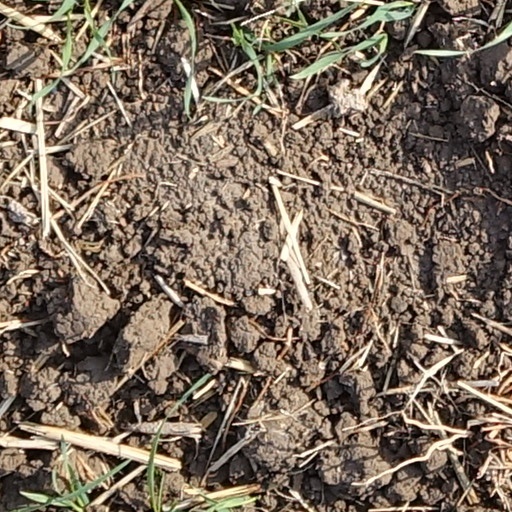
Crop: wheat